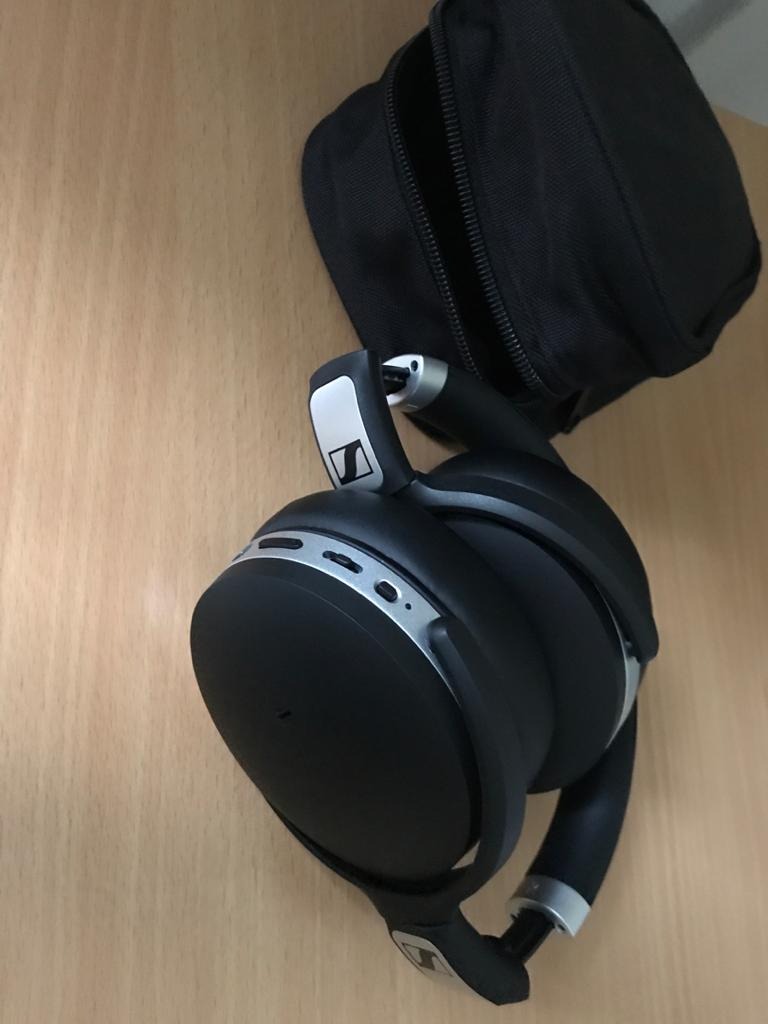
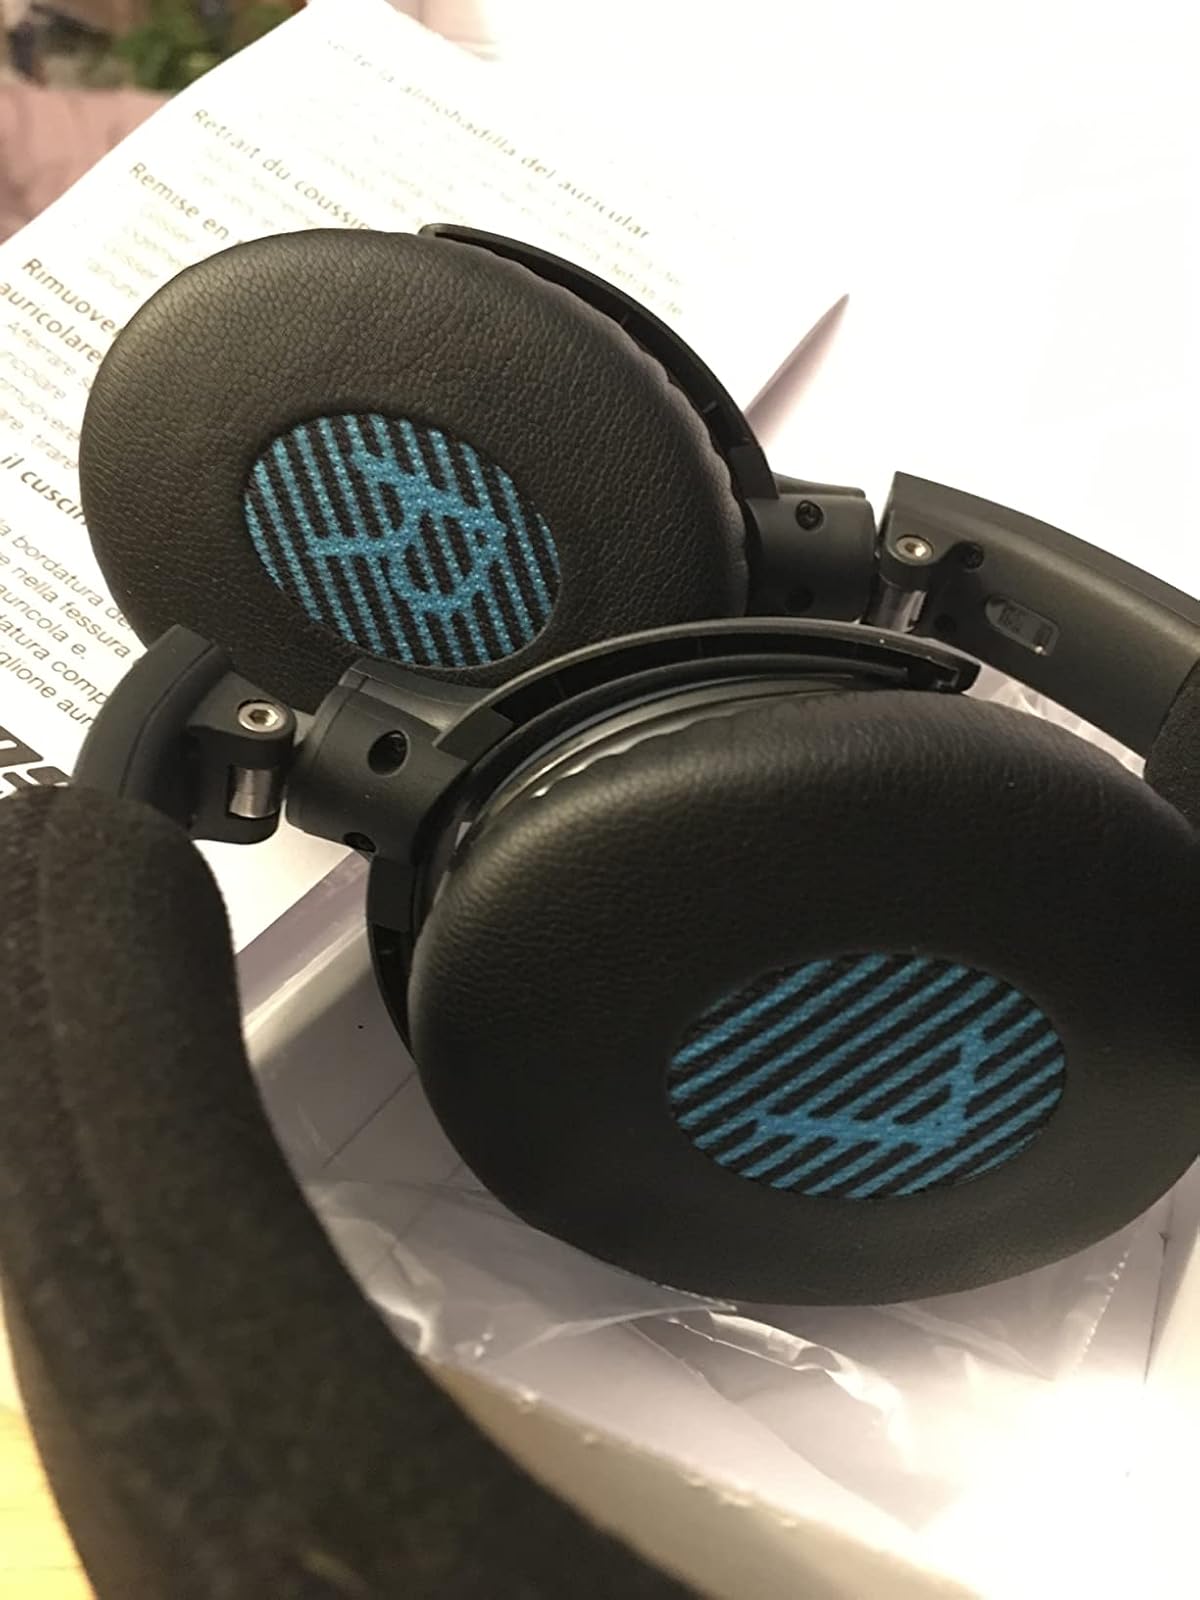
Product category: headphones
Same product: no